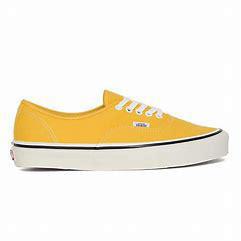
Brand: Vans
Model: Authentic 44 DX